Dalmatia

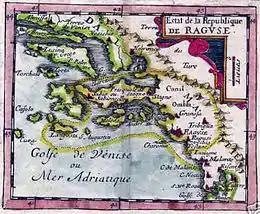
Map of the Republic of Ragusa, dated 1678.

At the beginning of the 14th century and until 1322, some Dalmatian cities were under the control of the noble Šubić family which held them until they were defeated at the Battle of Bliska by a coalition of nobles, Dalmatian cities and royal troops loyal to Charles I of Hungary.